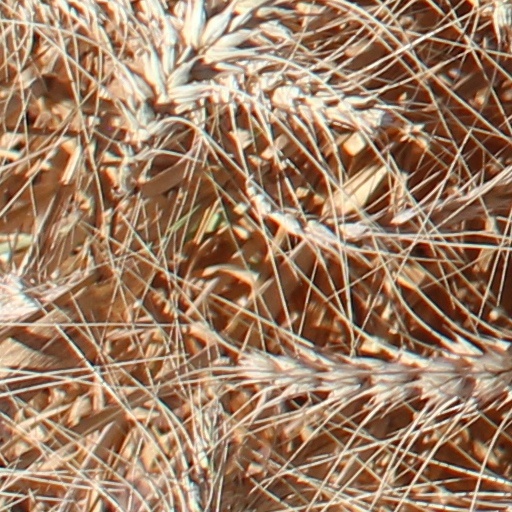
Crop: wheat